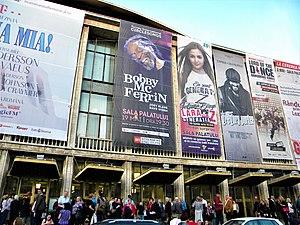
Lord of the Dance est un célèbre spectacle irlandais, composé de danses, chants et musiques celtiques. Il a été créé par Michael Flatley.